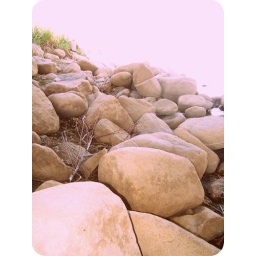
rocks under the bridge